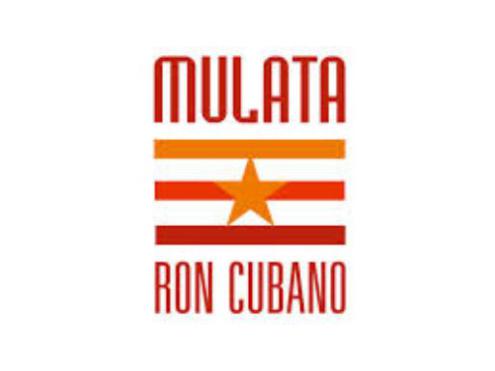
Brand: mulata
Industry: Food